Image editing

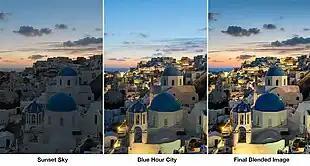
Before and after example of the advanced dynamic blending technique created by Elia Locardi

The color of images can be altered in a variety of ways. Colors can be faded in and out, and tones can be changed using curves or other tools. The color balance can be improved, which is important if the picture was shot indoors with daylight film, or shot on a camera with the white balance incorrectly set. Special effects, like sepia tone and grayscale, can be added to an image. In addition, more complicated procedures, such as the mixing of color channels, are possible using more advanced graphics editors.